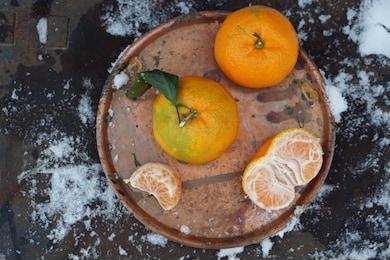
Label: mandarine